2007–08 UCLA Bruins men's basketball team

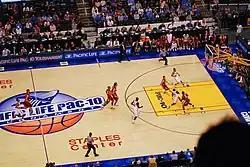
Collison at the 2008 Pac-10 Championship game

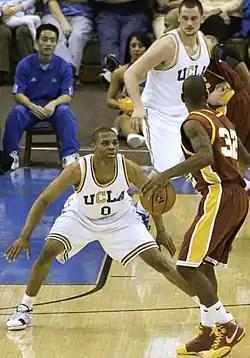
Russell Westbrook in a game against USC

!colspan=12 style="background:#;"| Pac-10 Tournament